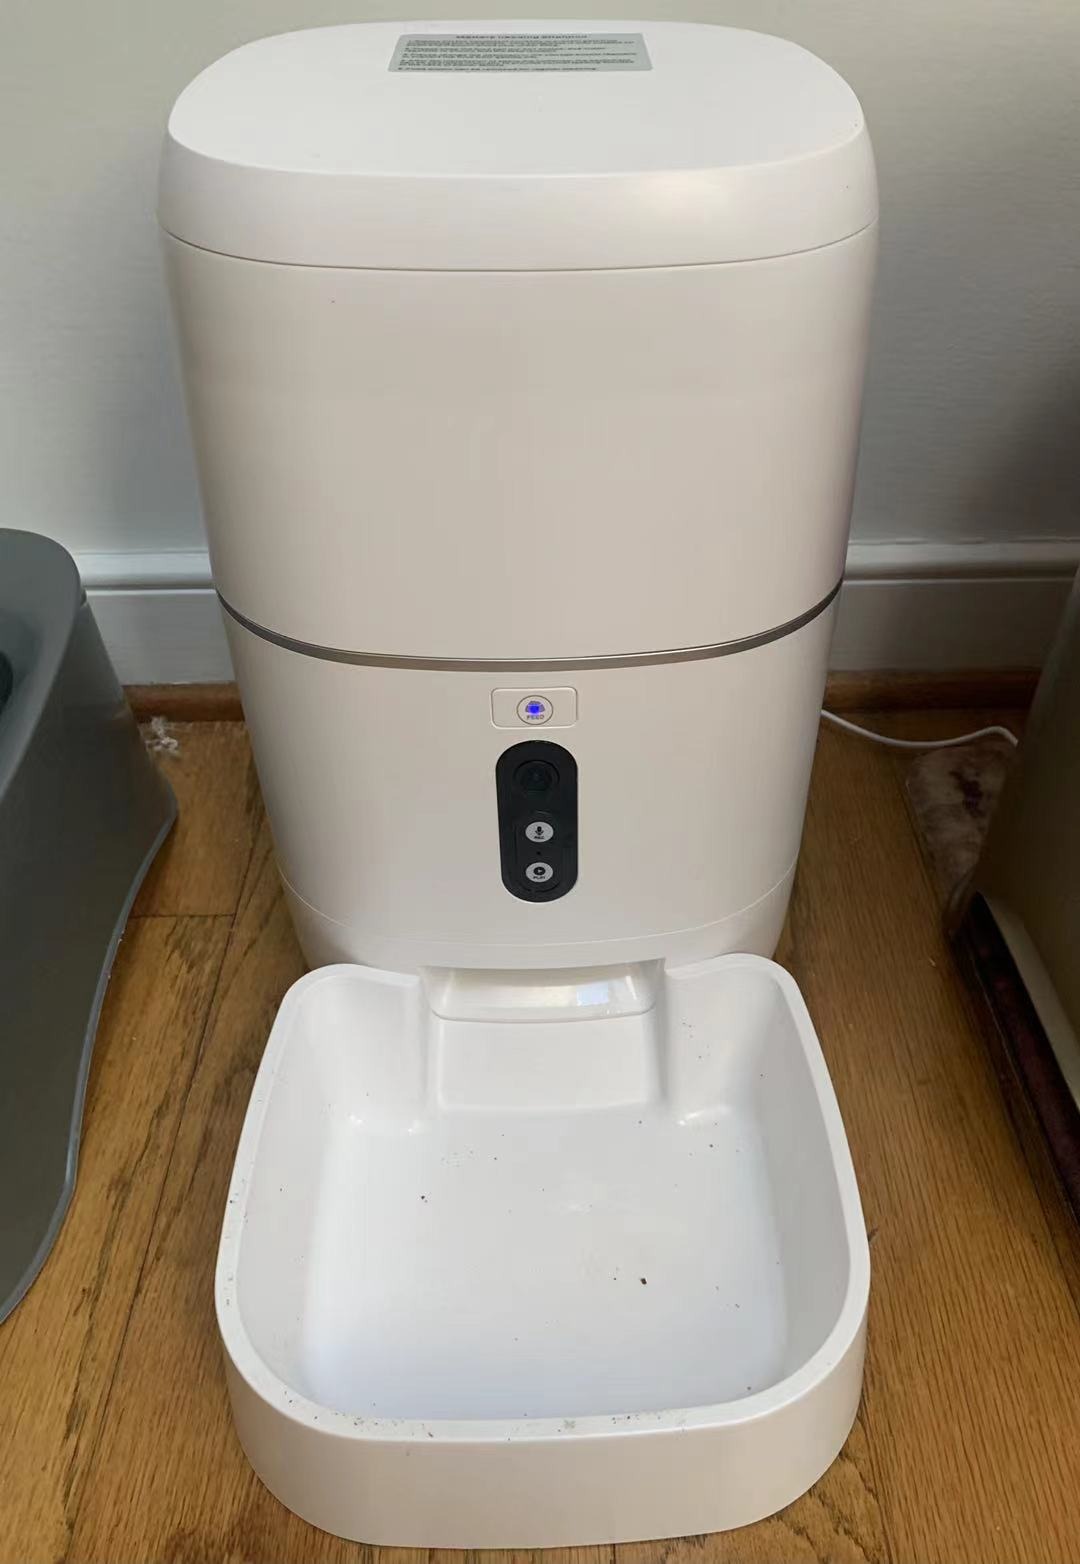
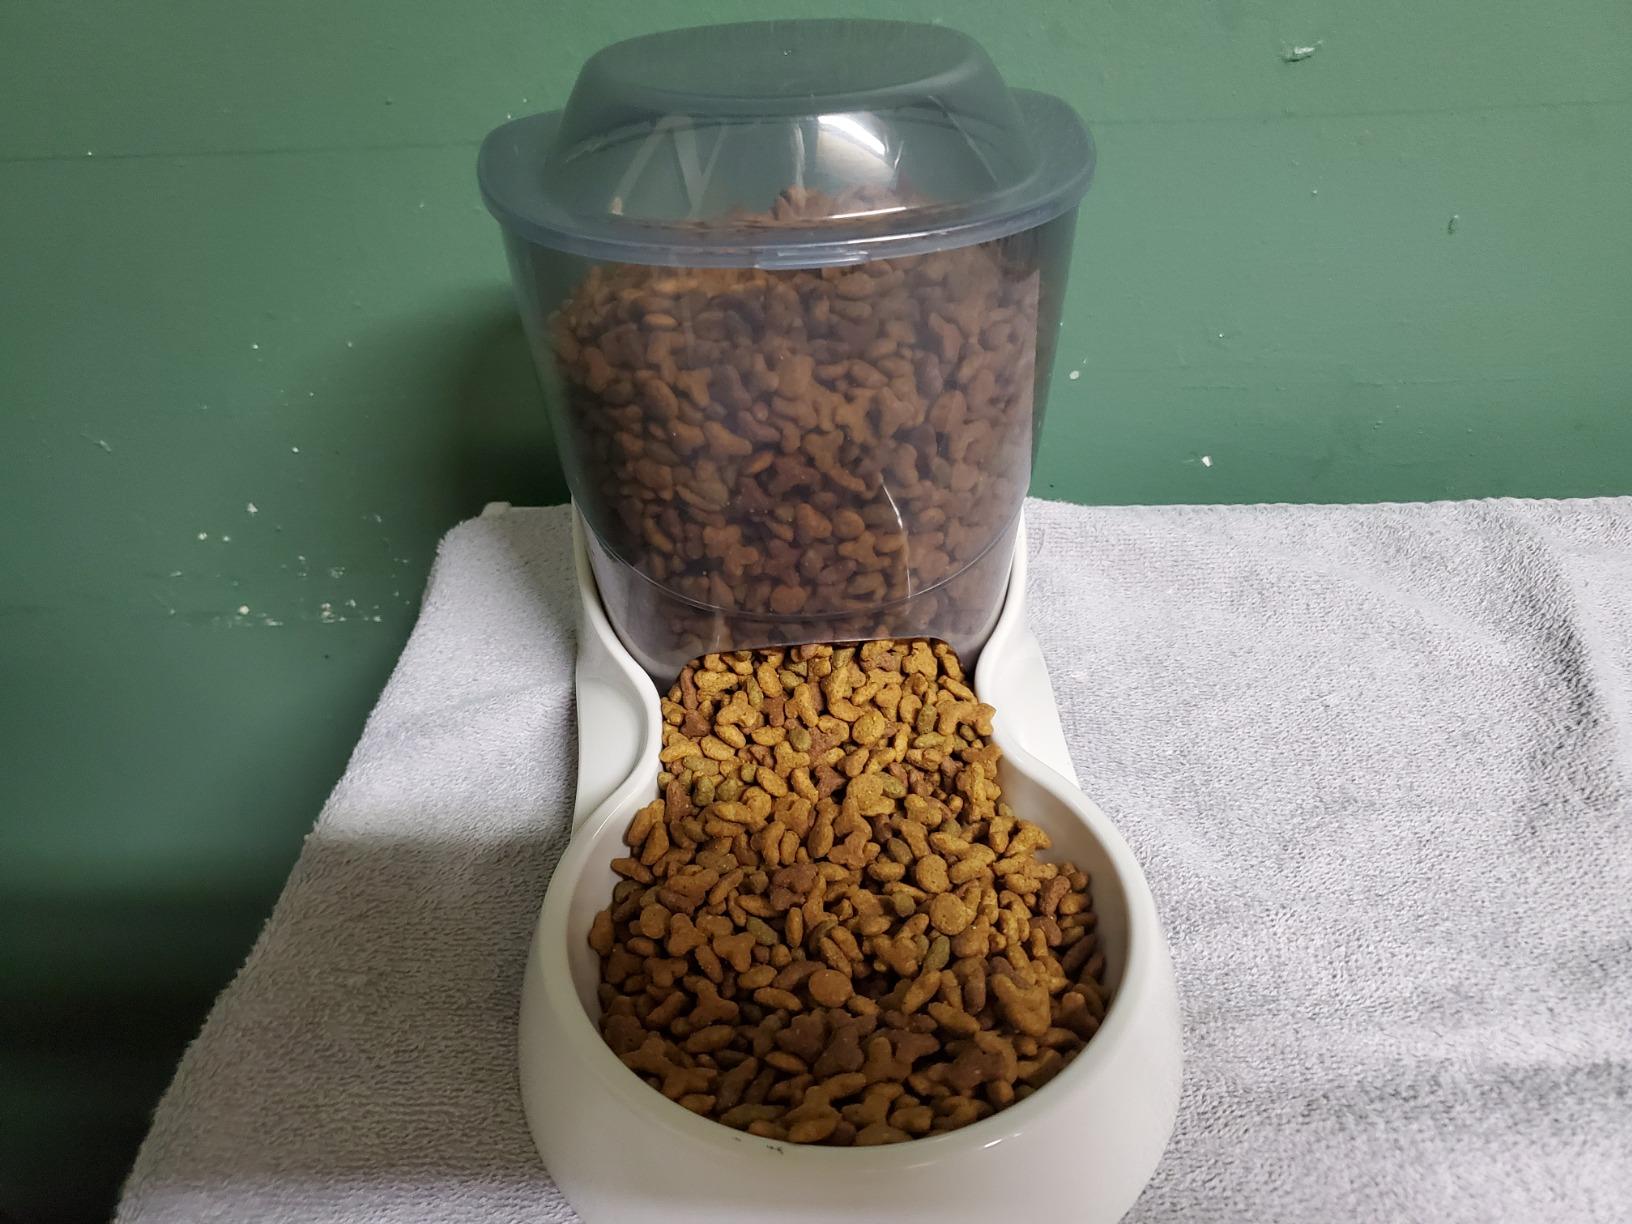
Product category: items_feeder
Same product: no